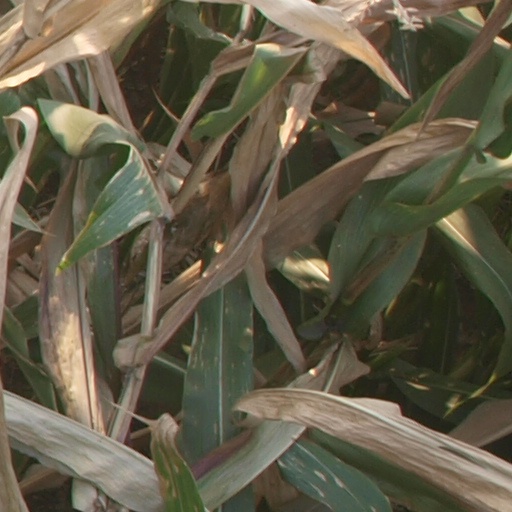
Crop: maize; corn